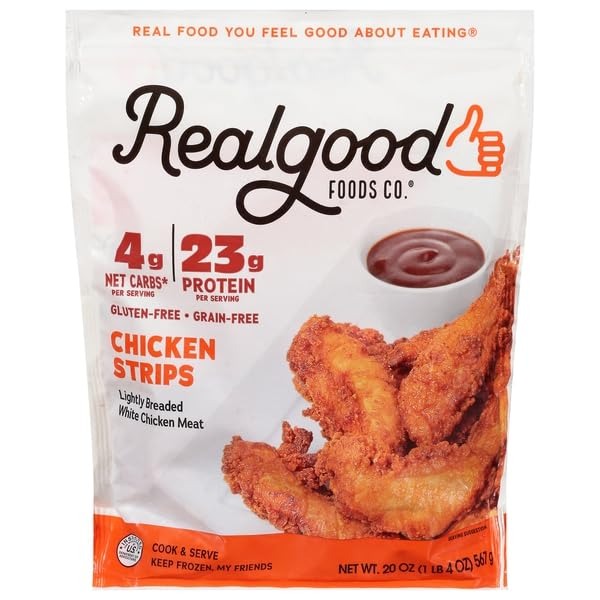
Item Name: Realgood Foods Co., Chicken Strips, 20 Ounce
Product Description: Chicken Strips
Value: 20.0
Unit: Ounce

Price: 7.86